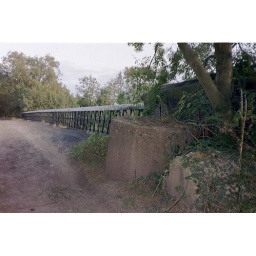
Anti-tank octagonal blocks by road bridge over the former LM&amp;amp;S Railway near Offchurch. (August 2003)